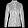
Label: Shirt